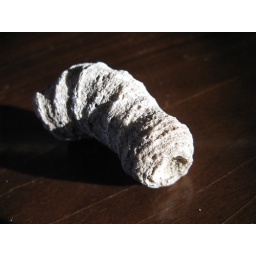
This was in a bunch of river rock in the garden.